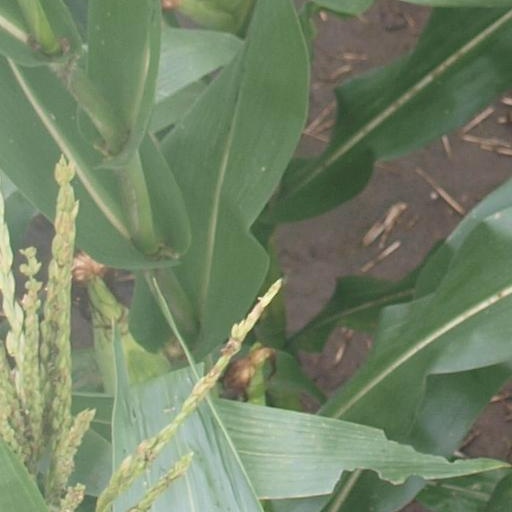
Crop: maize; corn